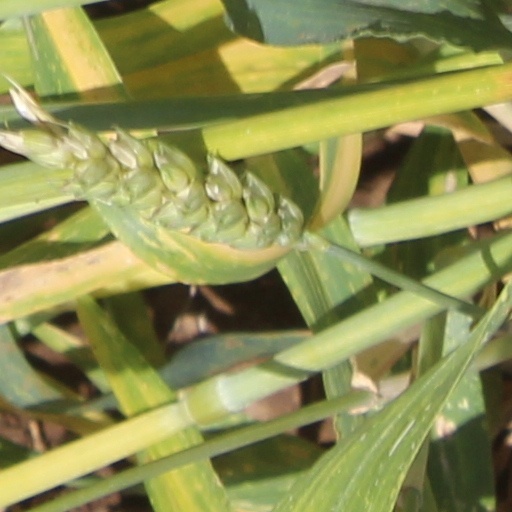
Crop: wheat